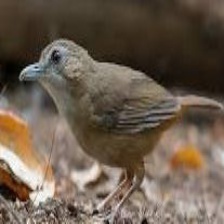
Species: ABBOTTS BABBLER
Scientific name: MALACOCINCLA ABBOTTI